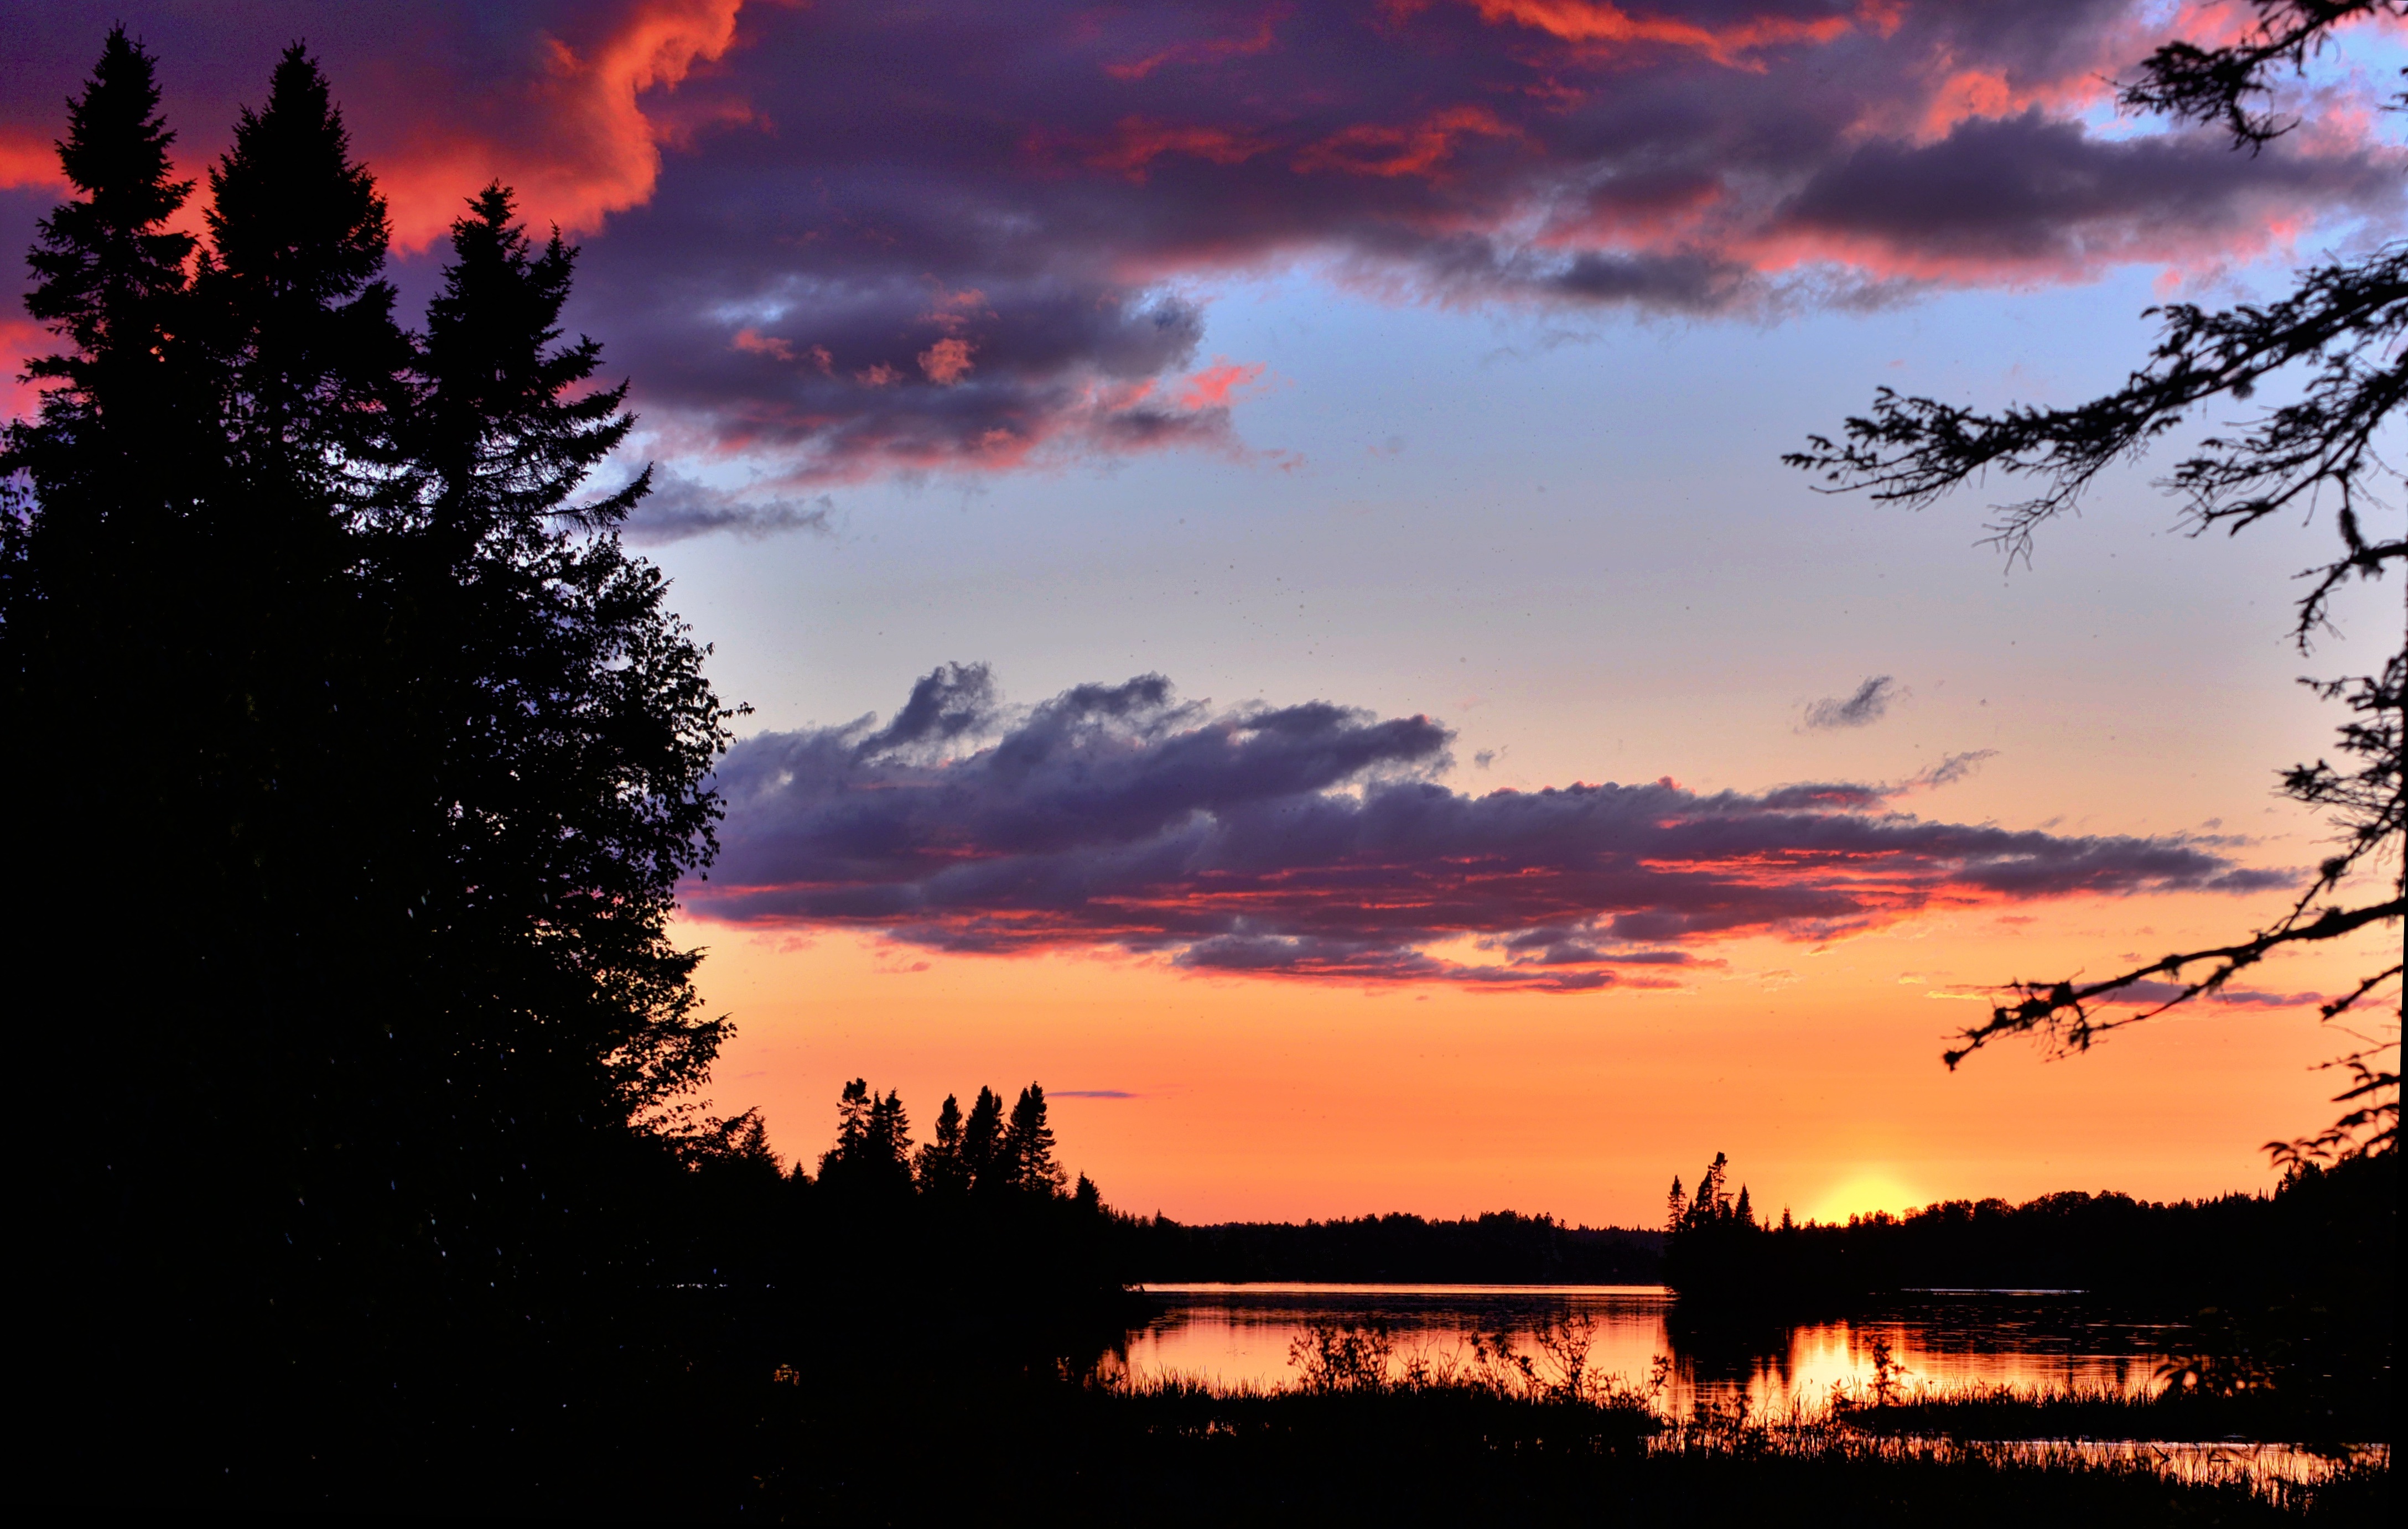
nature, cloud, sky, sun, sunrise, sunset, morning, lake, dawn, atmosphere, dusk, evening, twilight, orange, trees, clouds, quebec, afterglow, red sky at morning